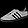
Label: Sneaker